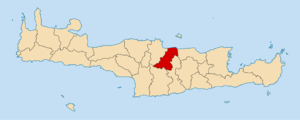
La Grèce est organisée depuis le 1ᵉʳ janvier 2011 en 13 régions et 325 dèmes.
Héraklion est un dème situé dans la périphérie de la Crète, en Grèce. Le dème actuel est issu de la fusion en 2011 entre les dèmes de Gorgolaïnis, Héraklion, Néa Alikarnassós, Paliani et Téménos, devenus des districts municipaux.